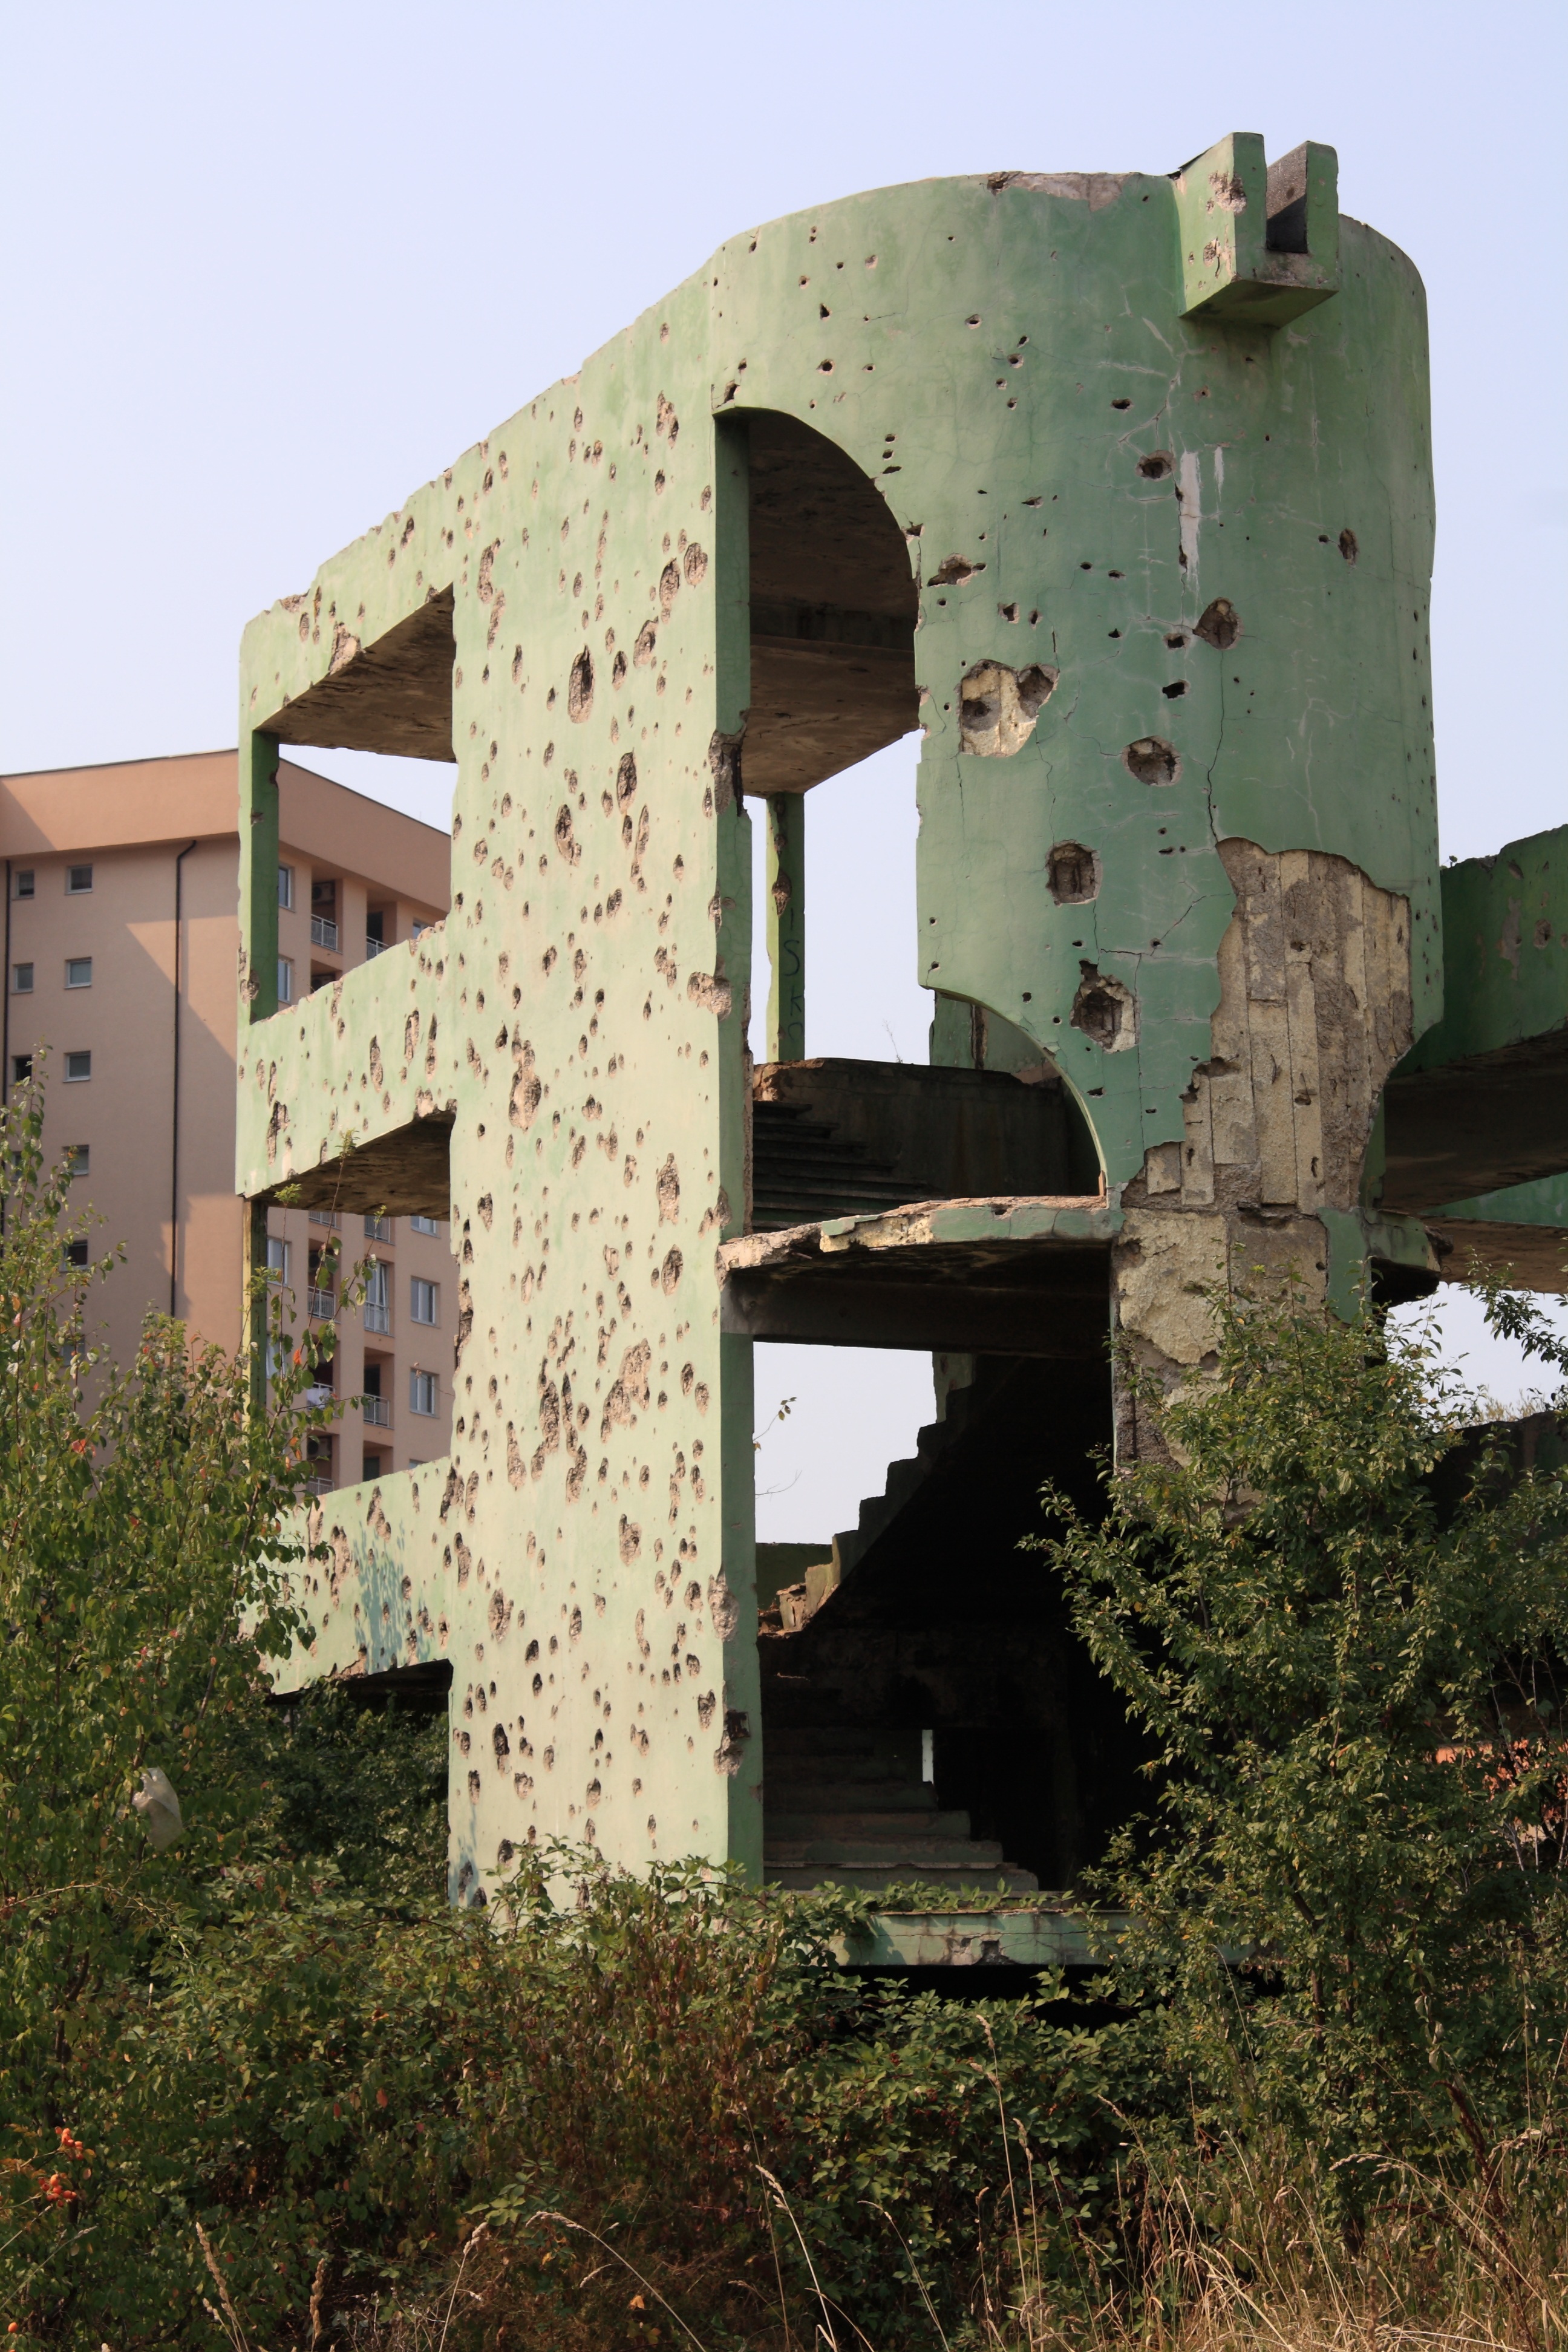
architecture, house, building, urban, wall, desolate, arch, abandoned, war, ruins, damage, ruined, bosnia, urban area, hezegovina, sarajevo